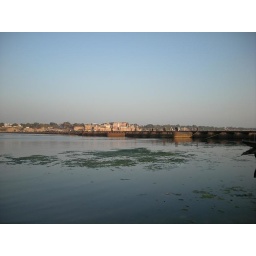
Ramnagar Fort on the banks of the Ganges river over the pontoon bridge